Jeremiah Rich

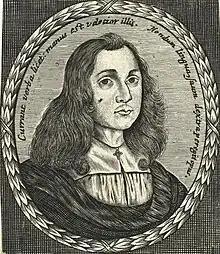
Jeremiah Rich

Rich's uncle, William Cartwright, taught him shorthand, and he became a noted practitioner of the art. He dedicated his "Semigraphy" to Mary Rich, Countess of Warwick, and in the preface he says: "It will be welcome, and especially to your Ladyship, because you have spent some houres in the knowledge thereof when I was in the family", probably therefore as a tutor. John Lilburne offered to give Rich a certificate, that he took down his trial at the Old Bailey with exactness. In 1646 Rich was living "in St. Olives parish in Southwark, at one Mris Williams, a midwife", and in 1659 he occupied a house called the Golden Ball in Swithin's Lane, near London Stone.